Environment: real
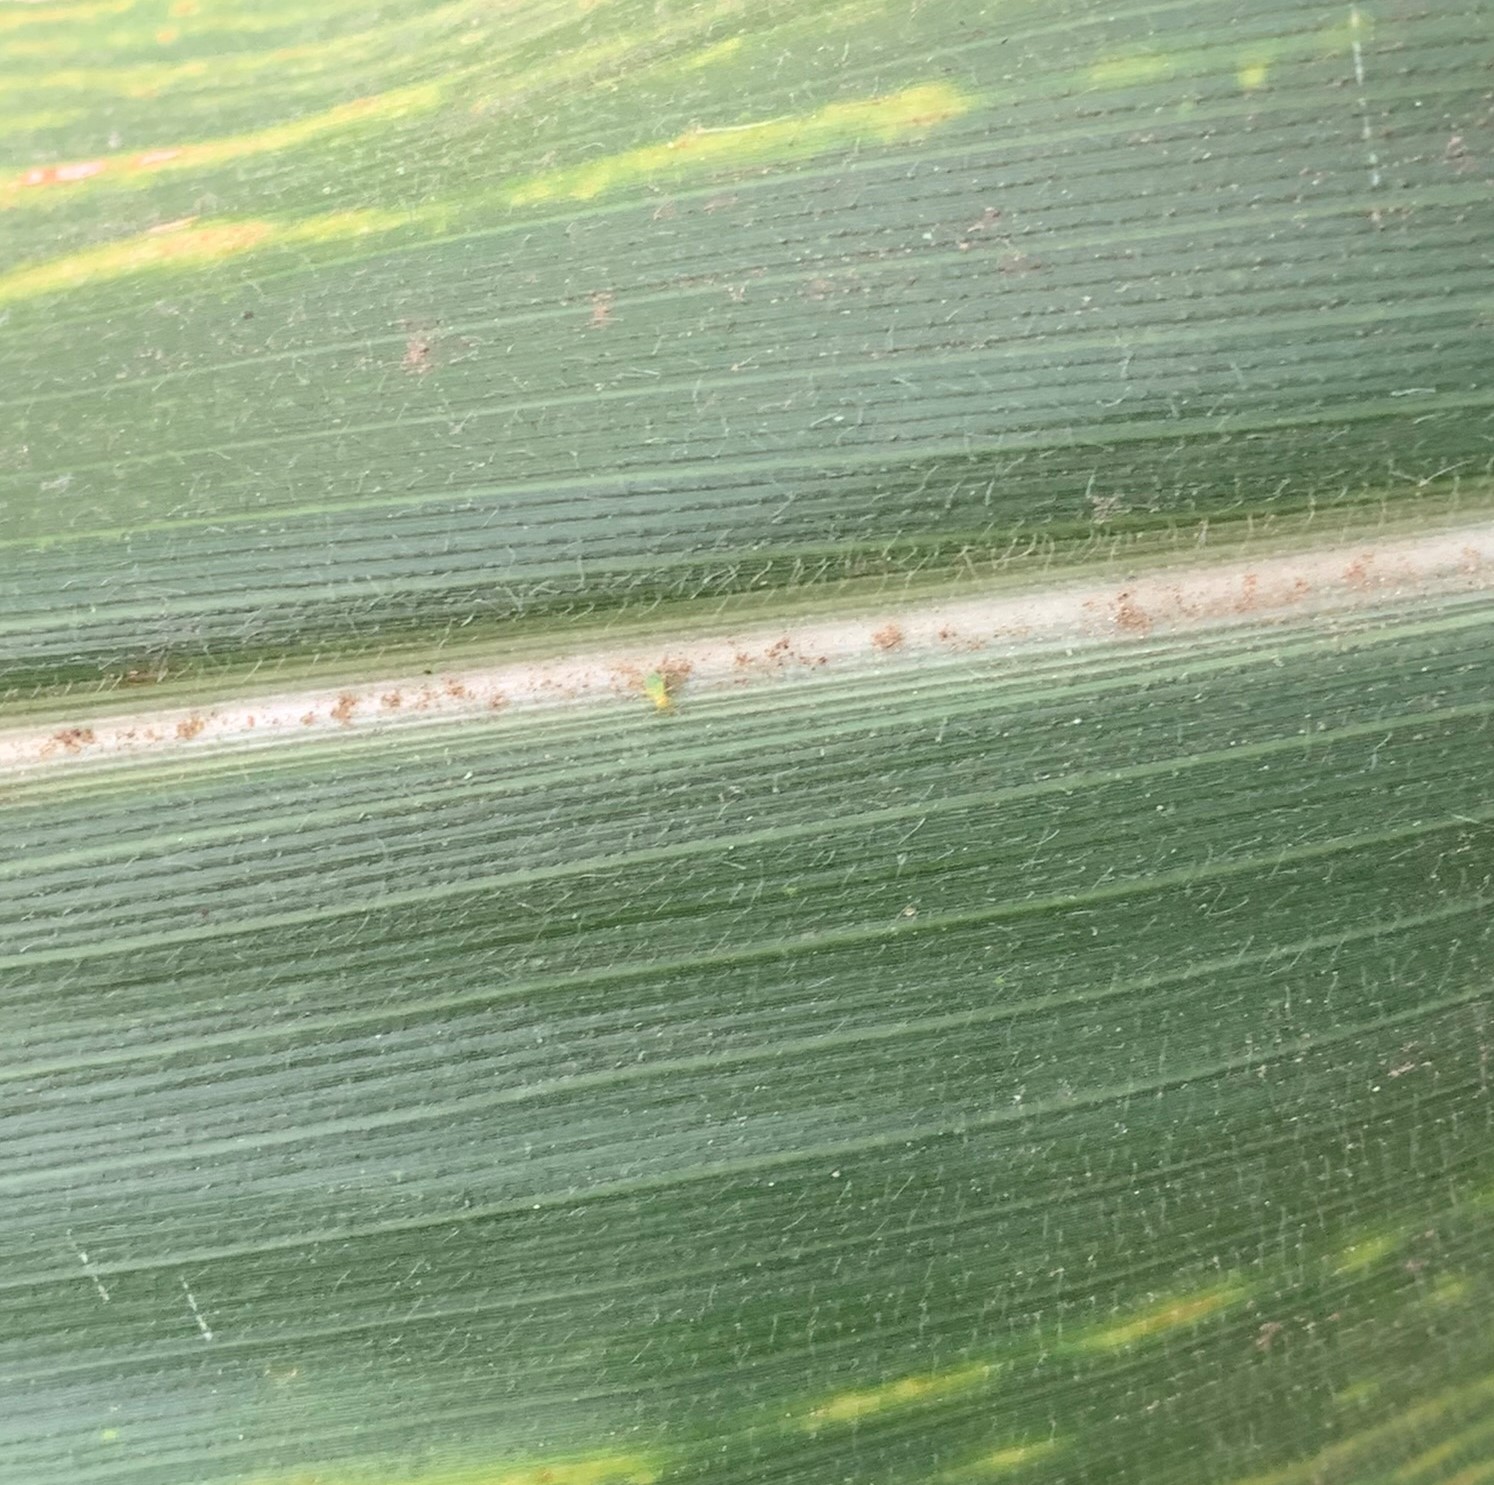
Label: lethal_necrosis